Ruth Kirk

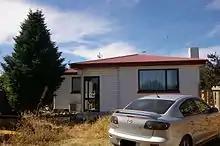
The former Kirk family home in Kaiapoi is registered by Historic Places Trust as a Category I heritage structure

Lucy Ruth Miller was born in Taumarunui in 1922, the daughter of postmaster George Miller and his wife Margaret.